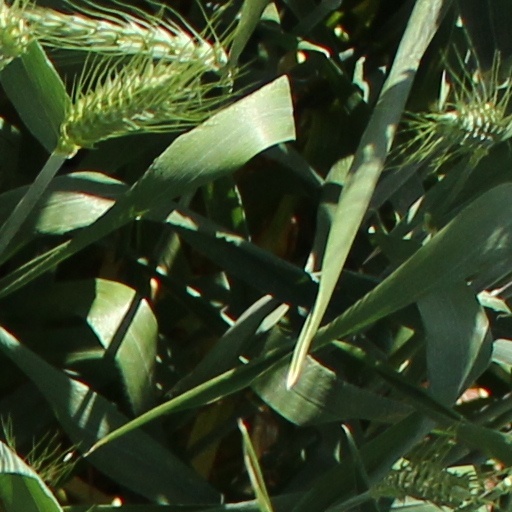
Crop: wheat